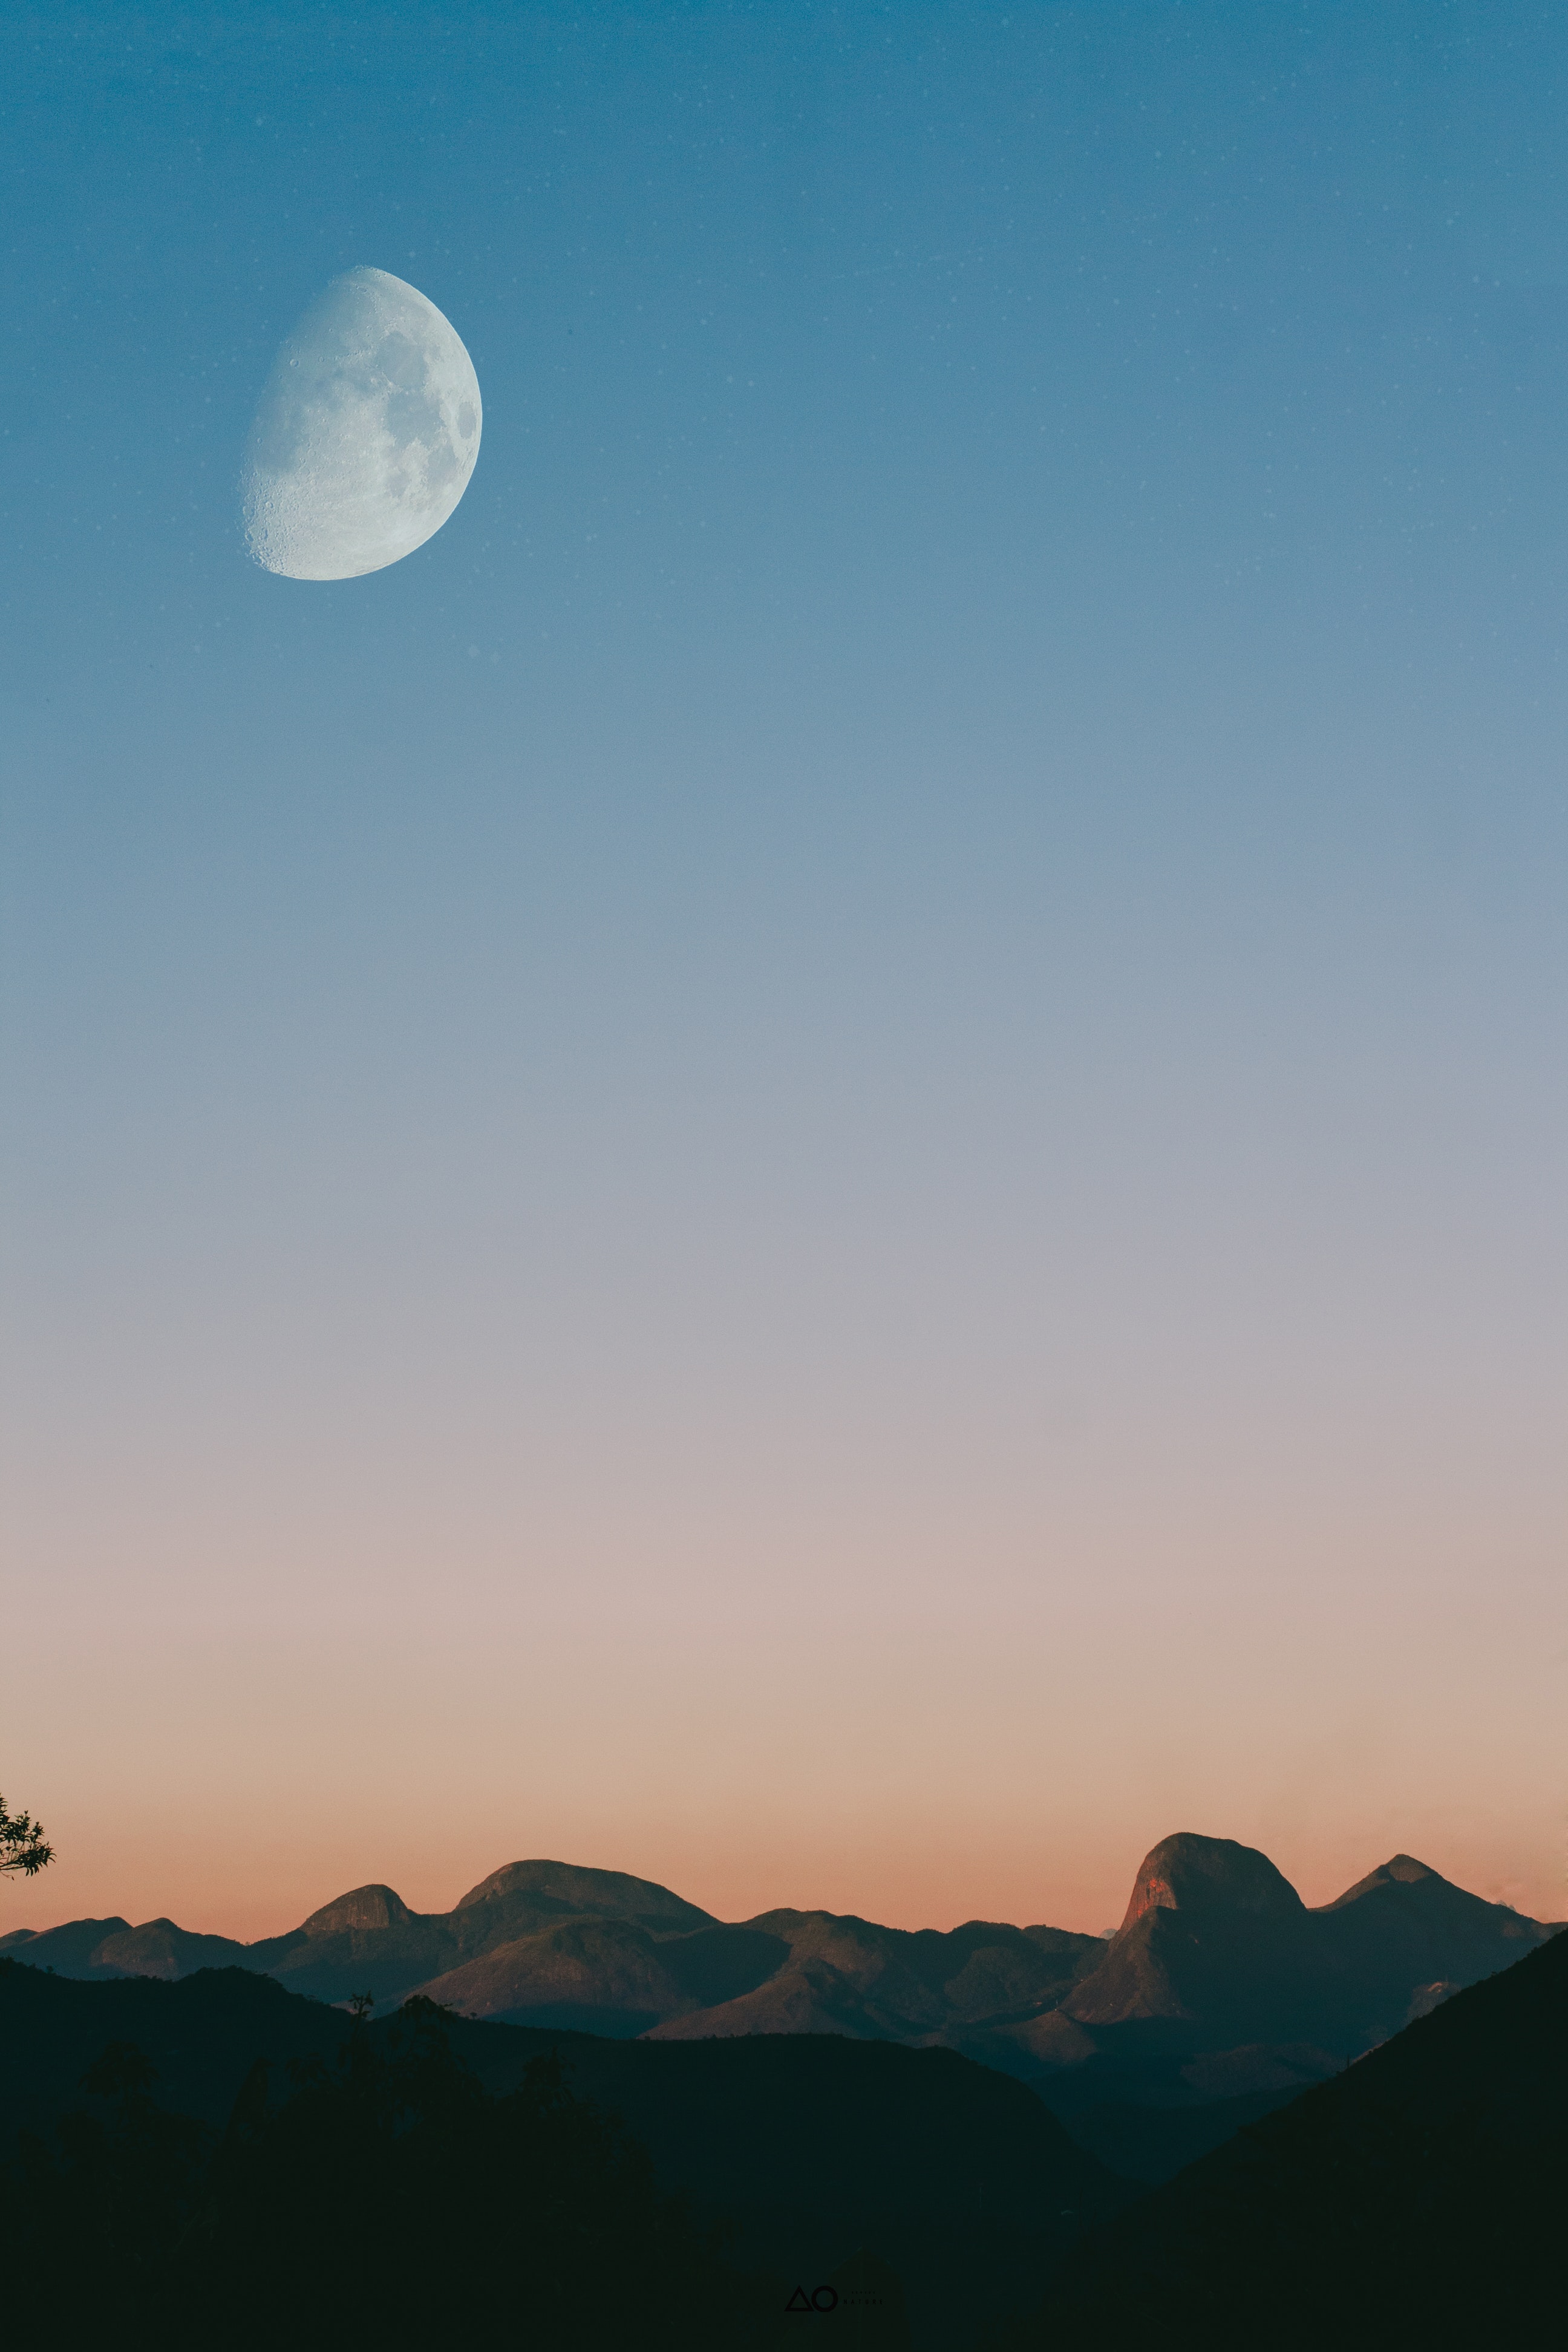
sky, moon, blue, celestial event, daytime, atmospheric phenomenon, astronomical object, horizon, cloud, full moon, atmosphere, ecoregion, calm, moonlight, tree, evening, mountain, event, landscape, mountain range, hill, dusk, night